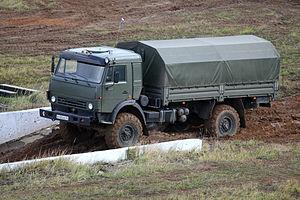
KamAZ-4350 est un camion militaire russe produit par KamAZ depuis 2003. Il est le successeur du KamAZ-43118 et est remplacé par le KamAZ-53501.